Slamat disaster

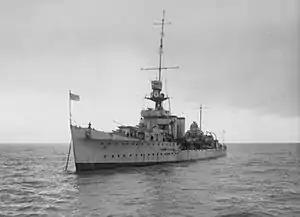
led the evacuation flotilla from Nauplia and carried 960 British, Australian and New Zealand troops

"Slamat" was in the Mediterranean by 23 April, and on the 24th she was one of six merchant ships that left Alexandria with Convoy AG 14 for Greece. British, Australian and New Zealand forces were spread over much of Greece, so on 26 April when AG 14 reached Greek waters, it split to reach different embarkation points. "Slamat" and a smaller troop ship, the managed by British-India Line, were ordered with the cruiser and a number of destroyers to Nauplia and Tolon on the Argolic Gulf in the eastern Peloponnese. The corvette swept Nauplia Bay for mines before the ships arrived.